Bastille

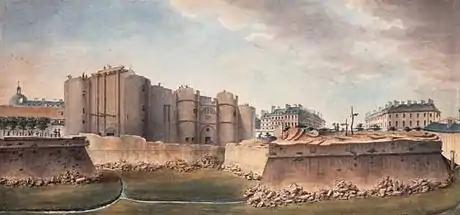
The demolition of the walls of the Bastille, July 1789

By July 1789, revolutionary sentiment was rising in Paris. The Estates-General was convened in May and members of the Third Estate proclaimed the Tennis Court Oath in June, calling for the king to grant a written constitution. Violence between loyal royal forces, mutinous members of the royal Gardes Françaises and local crowds broke out at Vendôme on 12 July, leading to widespread fighting and the withdrawal of royal forces from the centre of Paris. Revolutionary crowds began to arm themselves during 13 July, looting royal stores, gunsmiths and armourers' shops for weapons and gunpowder.